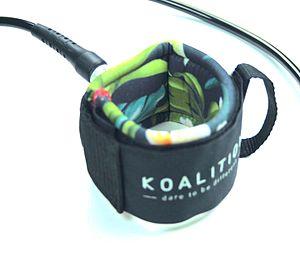
Bracelet néoprène d'un leash de surf sur lequel est cousu une sangle ainsi que le velcro
Le leash est un accessoire utilisé en sport de glisse pour relier le pratiquant à sa planche. Il lui permet de garder un certain contrôle en cas de chute, facilitant sa récupération et protégeant les autres pratiquants.